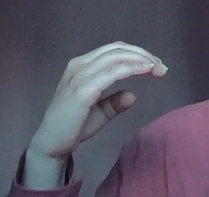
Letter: jeem